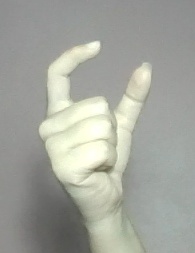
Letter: nun